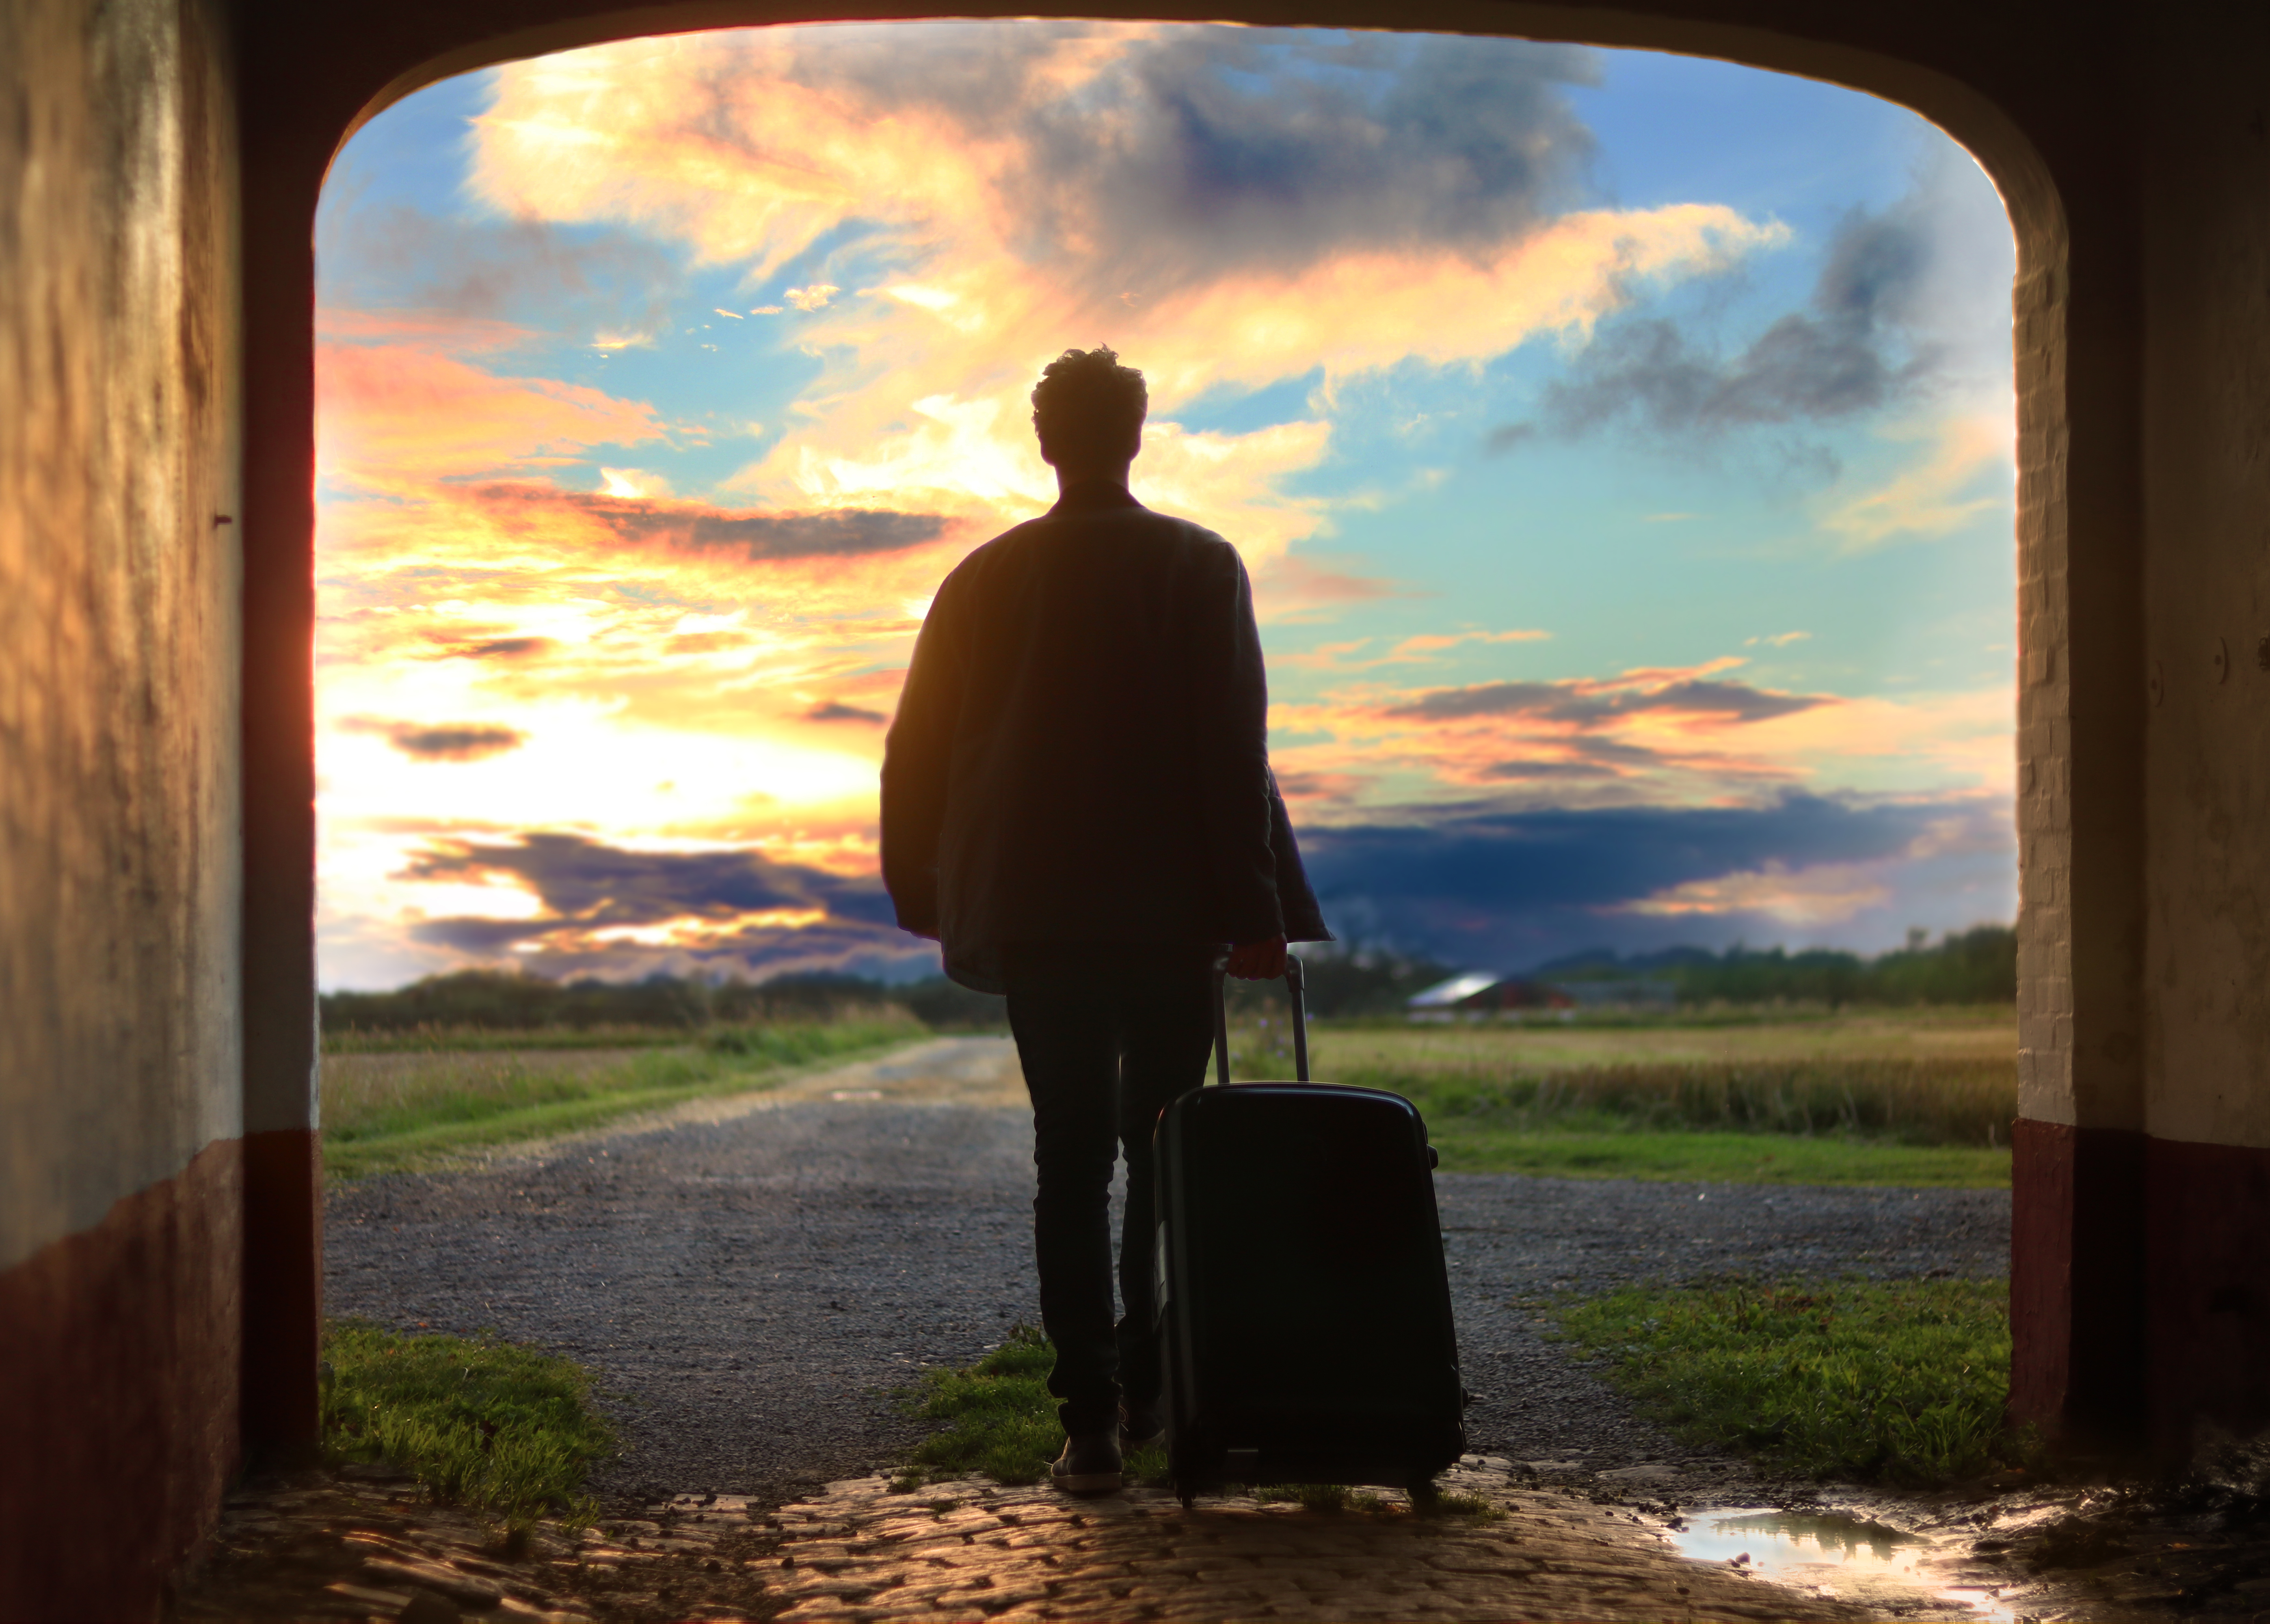
man, grass, silhouette, person, cloud, sky, sunset, sunlight, morning, dawn, dusk, evening, luggage, outdoors, clouds, photograph, image